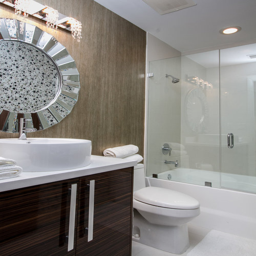
example of a trendy white tile bathroom design with a vessel sink , flat - panel cabinets and dark wood cabinets